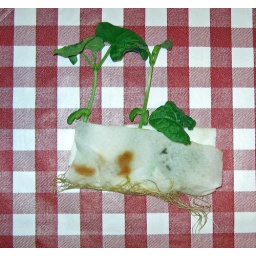
sprouting in wet paper towels in a plastic bag is a good method for observing, but ultimately not much good for the beans.